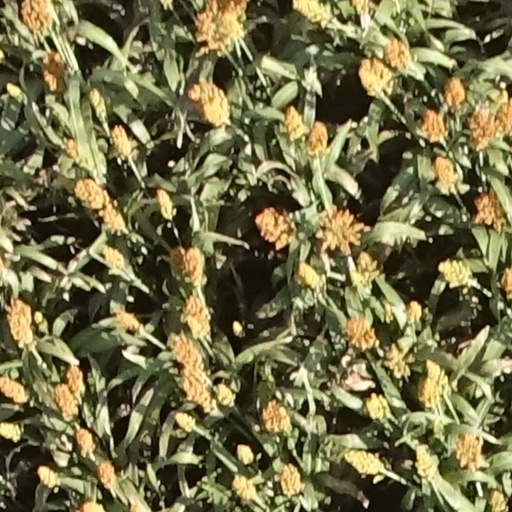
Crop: sorghum